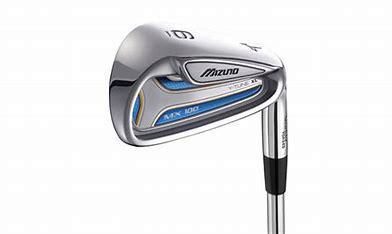
Brand: Mizuno
Model: 100